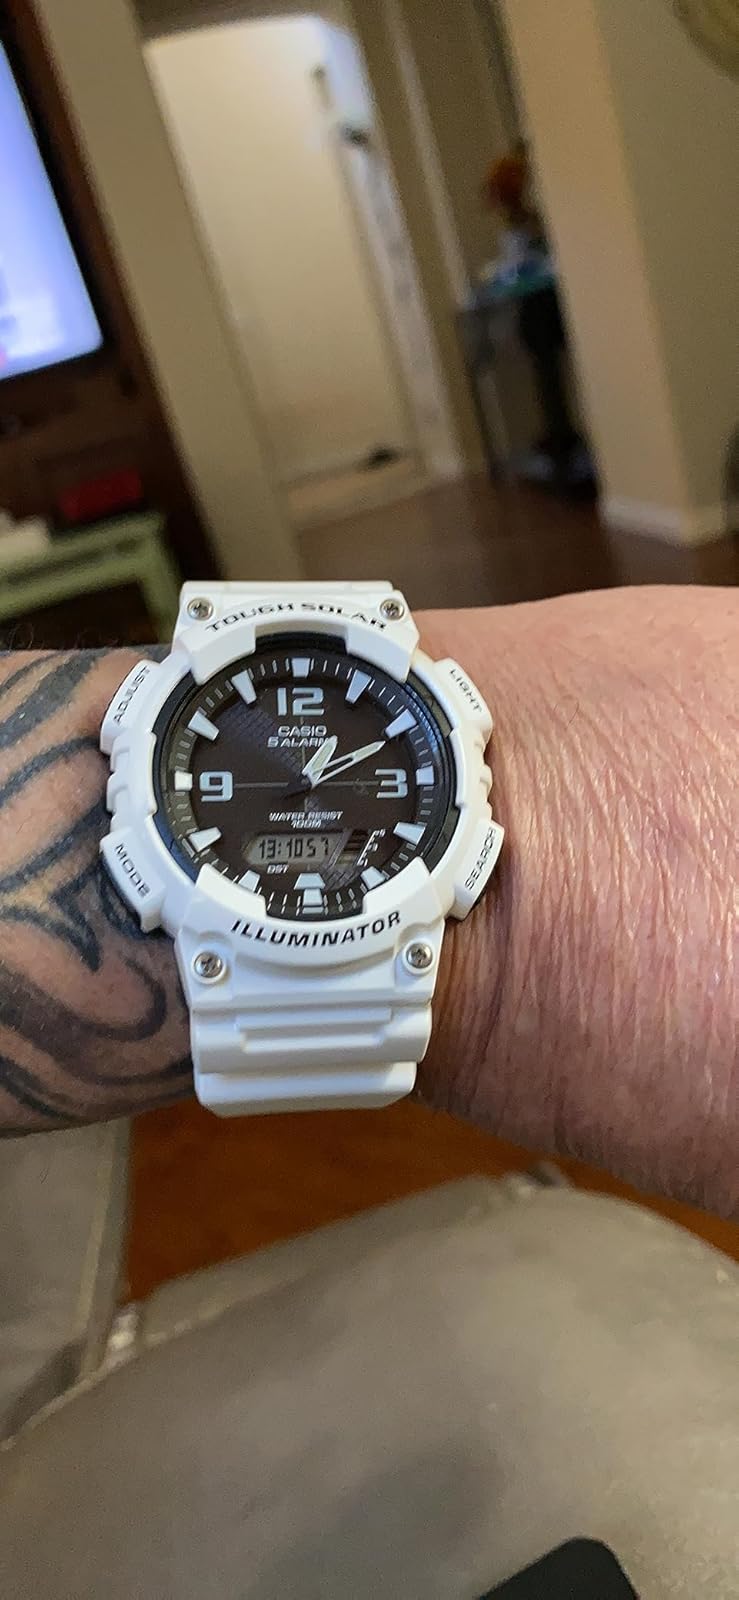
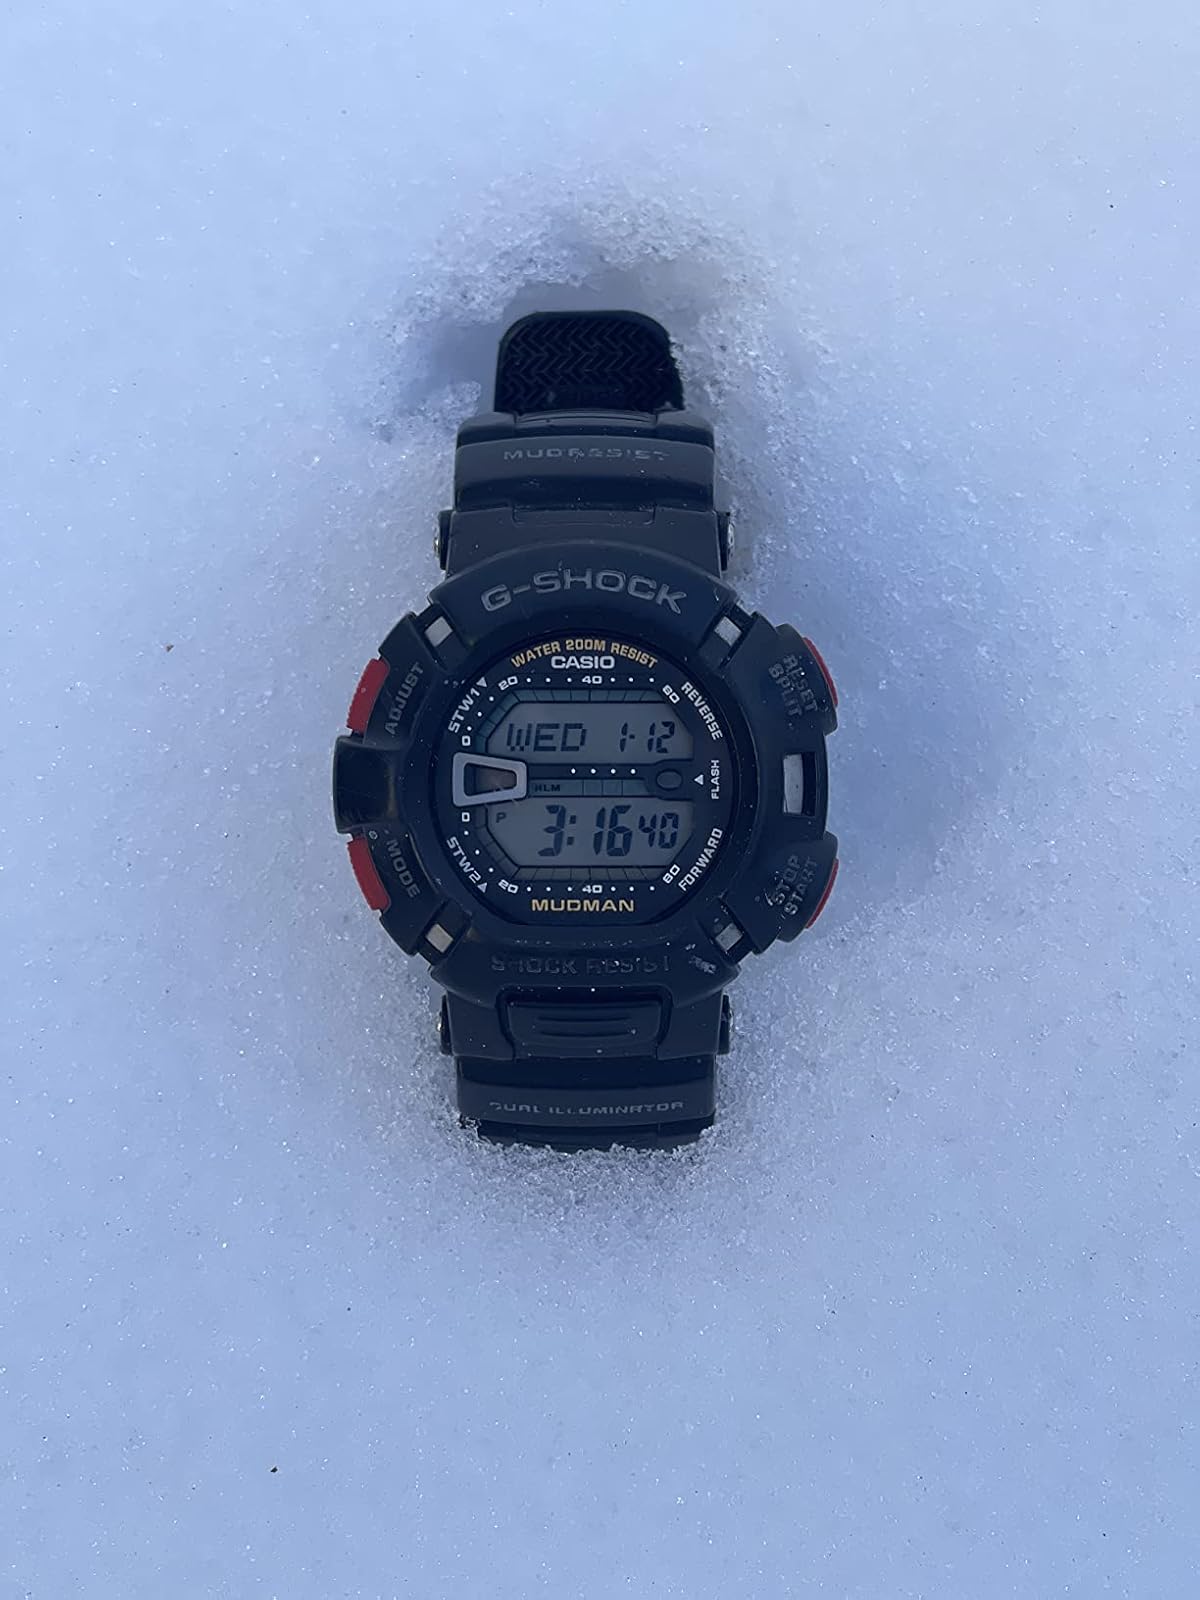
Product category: accessories_watch
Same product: no